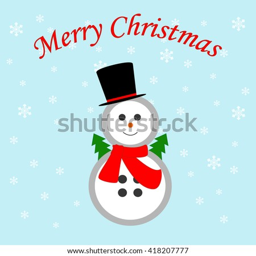
icon on the blue background .